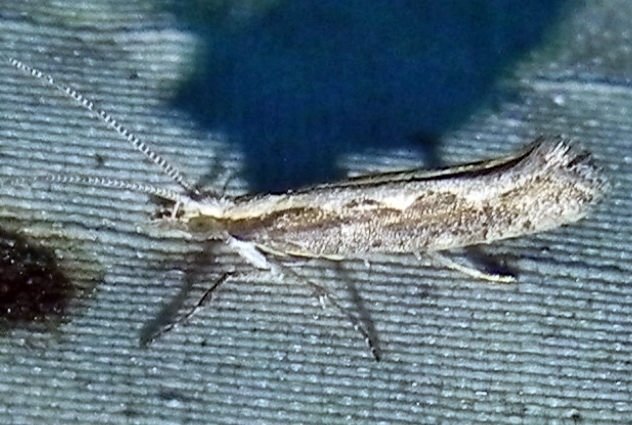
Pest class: diamondback_moth